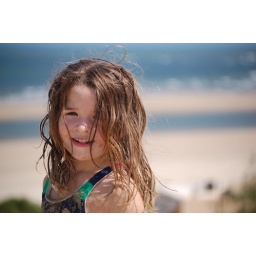
playing in the sand at Shela beach on Lamu island. Beautiful!